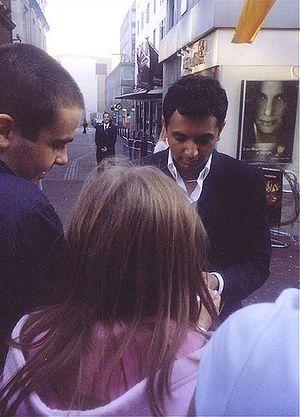
Manoj Nelliyattu Shyamalan, plus connu sous le nom de M. Night Shyamalan [ˈʃæ.mæ.lɔːn], est un réalisateur américain d’origine indienne, scénariste, producteur et acteur de cinéma né le 6 août 1970 à Pondichéry. Il a notamment été nommé à deux reprises aux Oscars pour sa réalisation et son scénario de Sixième Sens, en 1999.